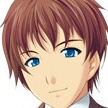
Portrait style: Anime Portrait